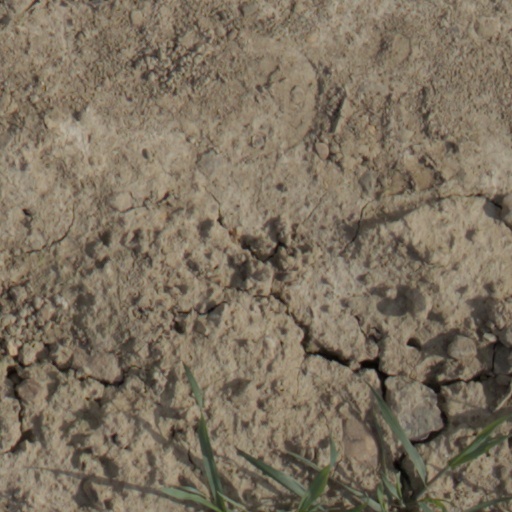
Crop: wheat